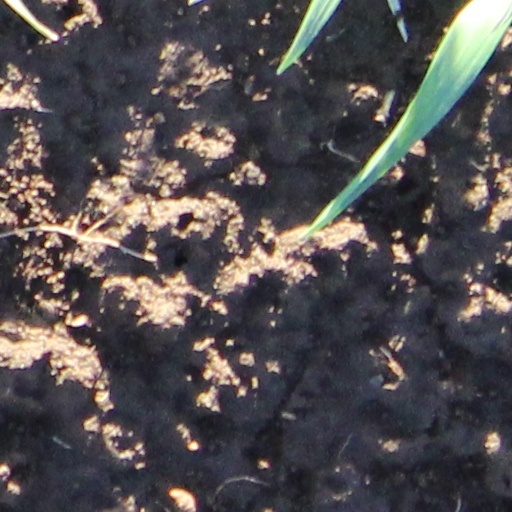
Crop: wheat